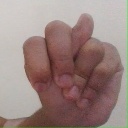
अक्षर: न